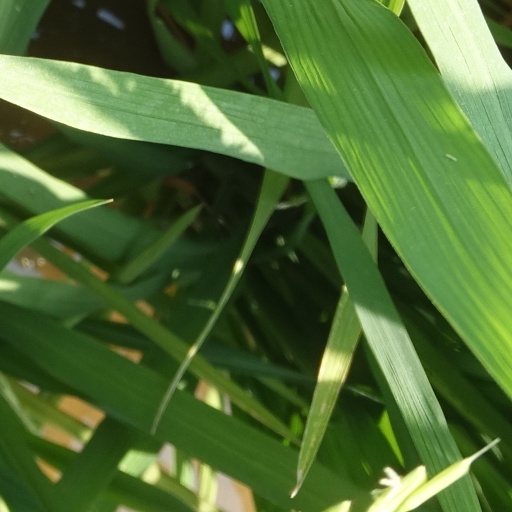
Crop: rice